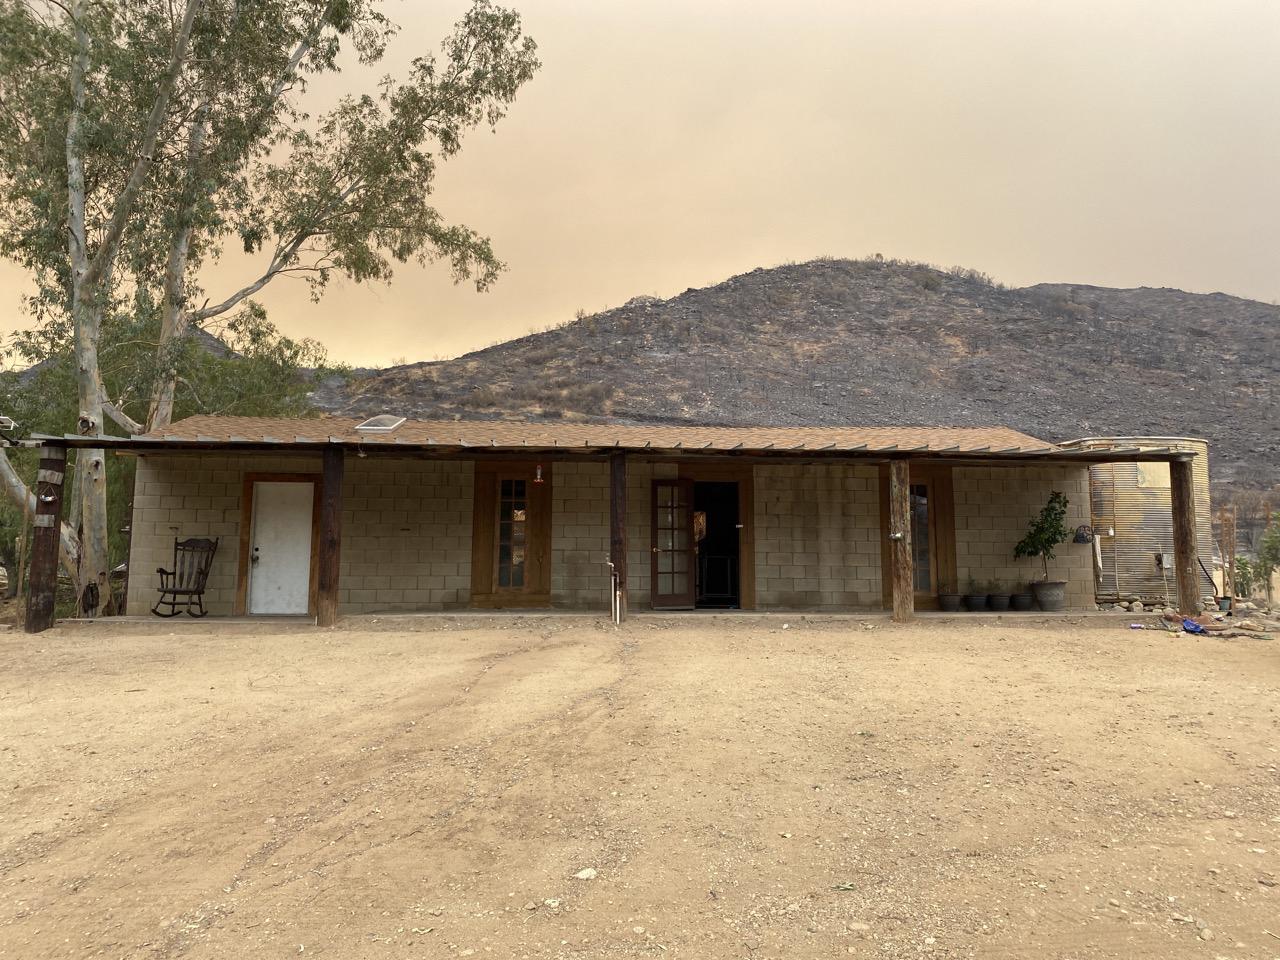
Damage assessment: no_damage